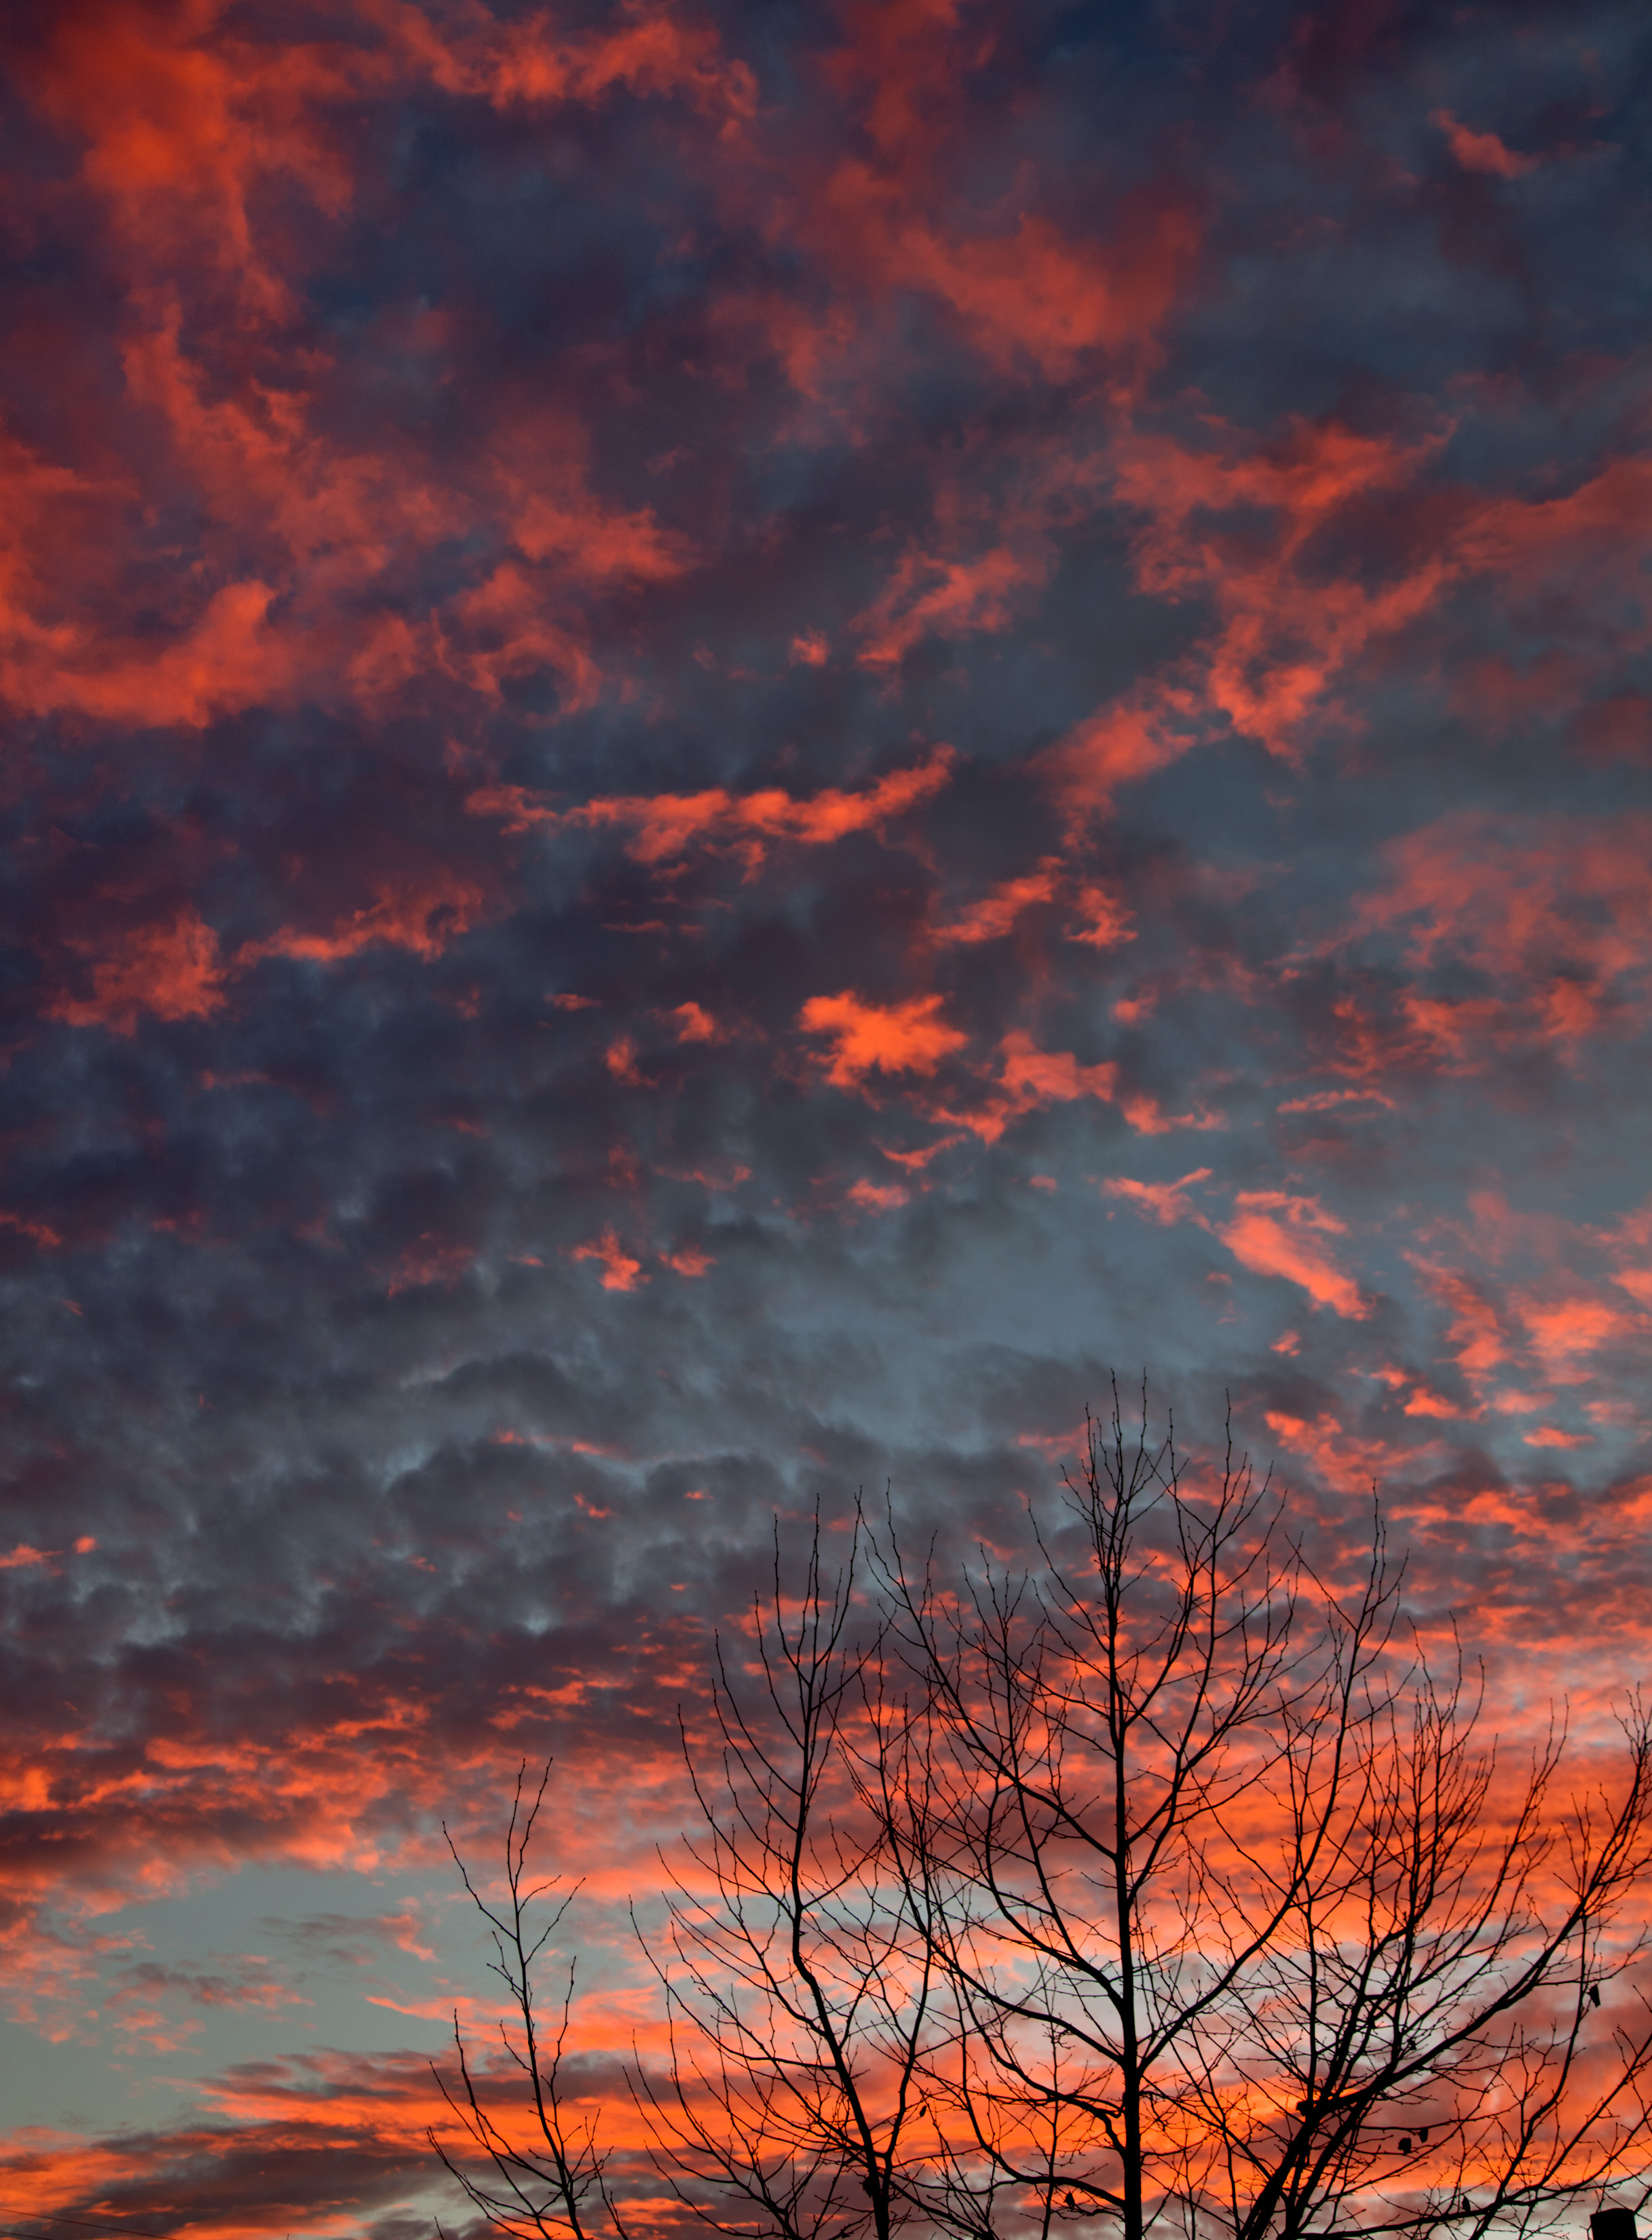
horizon, cloud, sky, sunrise, sunset, sunlight, dawn, atmosphere, dusk, evening, reflection, afterglow, meteorological phenomenon, red sky at morning